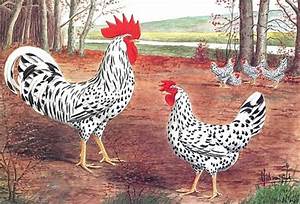
Label: gallina